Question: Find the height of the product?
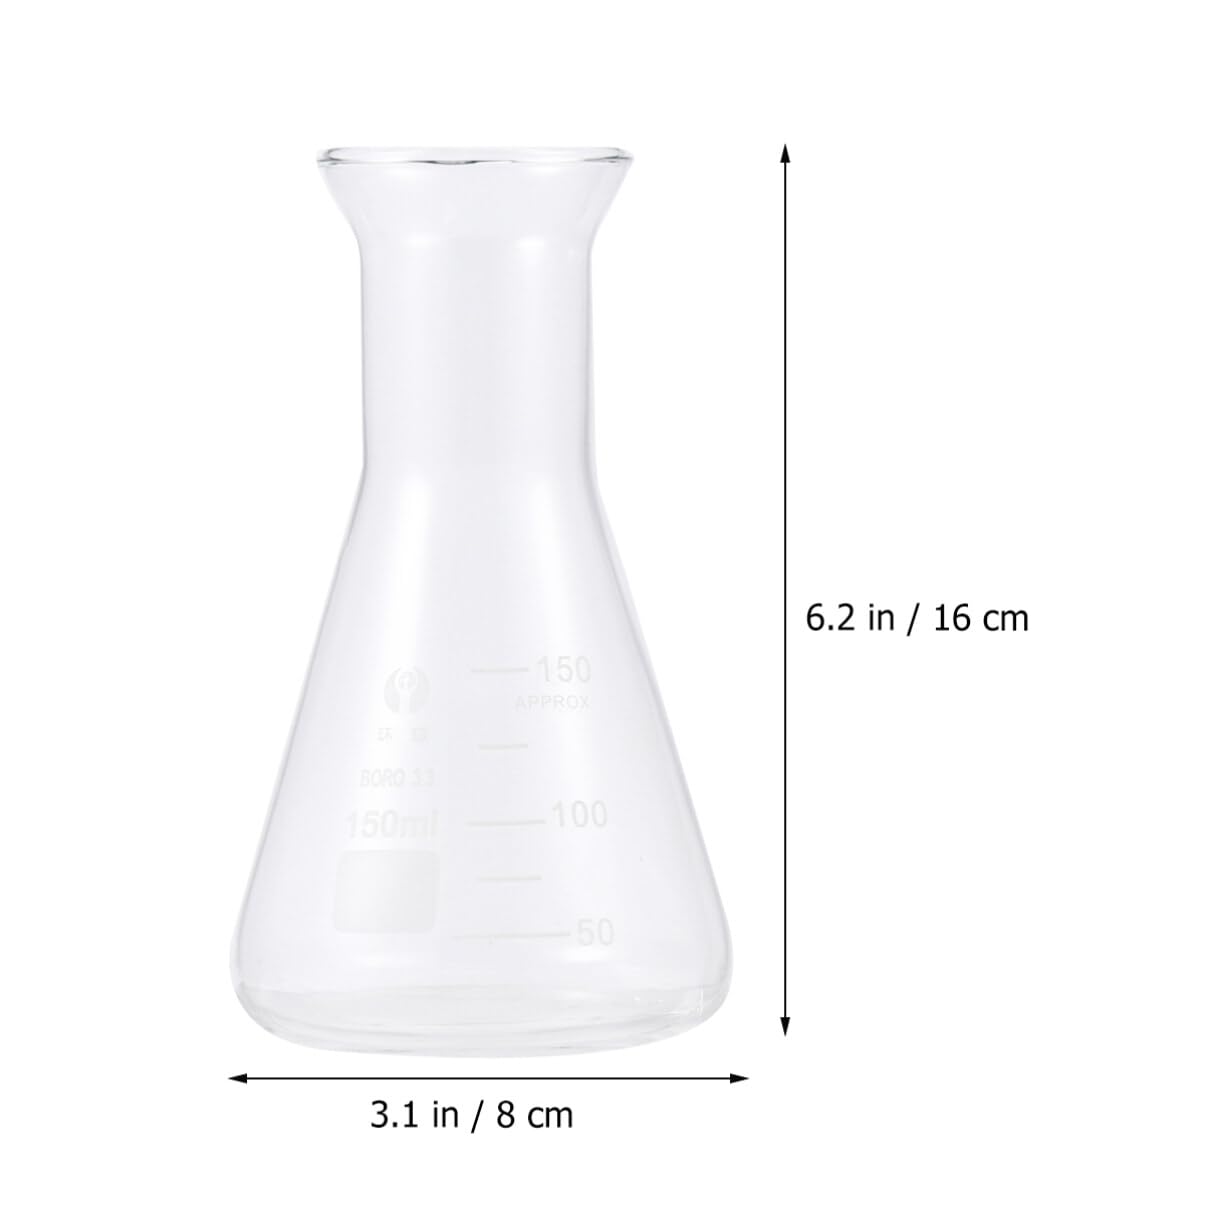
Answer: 6.2 inch